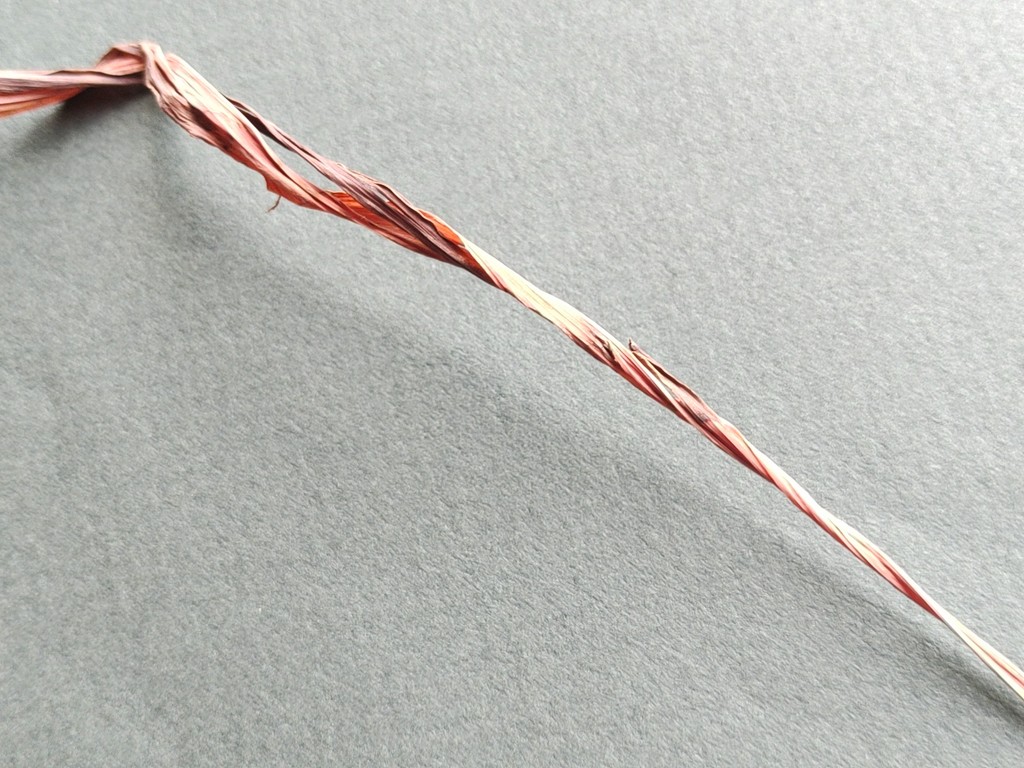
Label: Dried